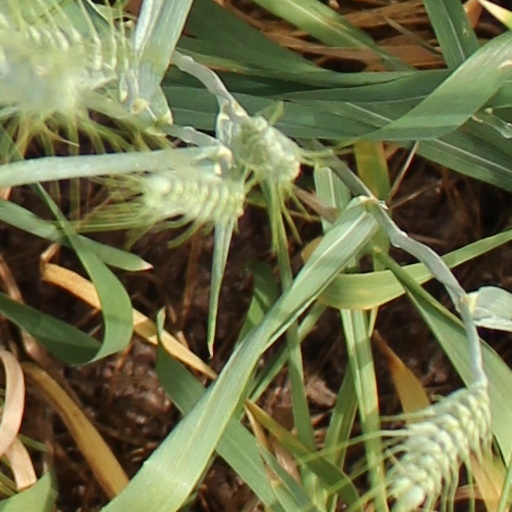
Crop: wheat